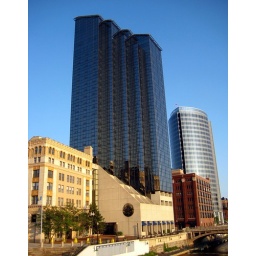
Except for the red brick building all the buildings in this photo are hotels